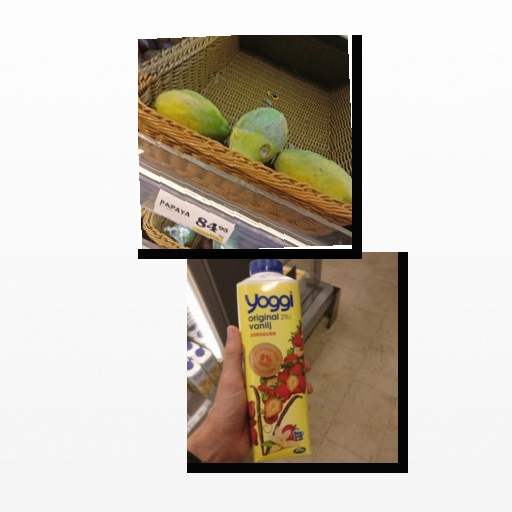
Food items: papaya, strawberry_yogurt